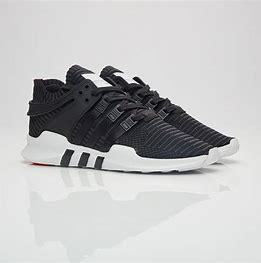
Brand: Adidas
Model: EQT Support Adv